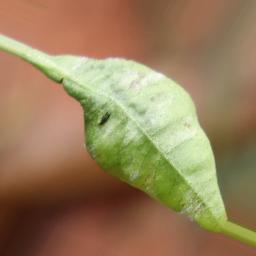
Label: powdery mildew